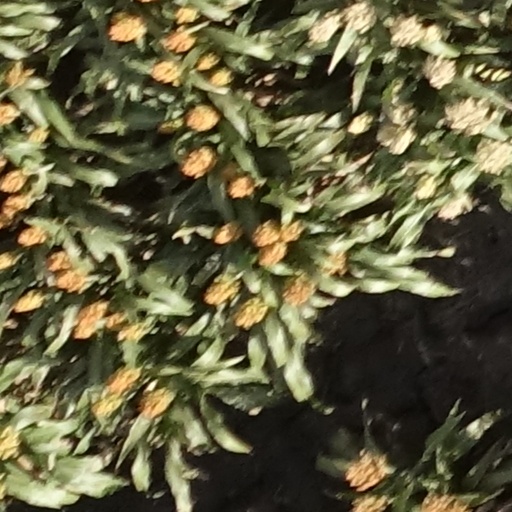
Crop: sorghum